Altomünster

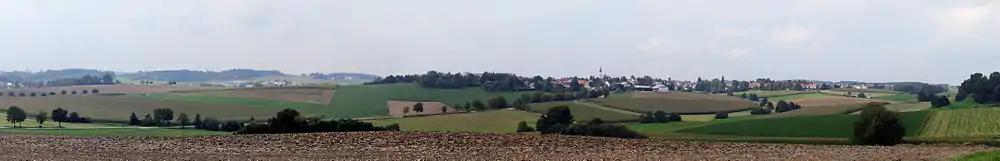
Panoramic view from the east

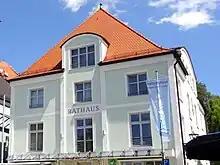
Town hall

The council of Altomuenster is composed of 20 elected and volunteer council seats and First Mayor of the market. The municipal election held on 16 March 2014 led to the following conclusions: